Brian Larsen

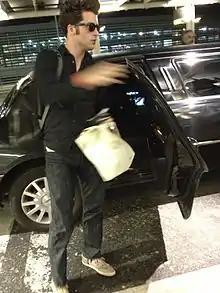
Larsen in Toronto, Canada in April 2013.

On October 10, 2007, Larsen announced on his official website that he intended to disband Twilight's Moon and stated that he was in the process of writing and recording music under his own name. The resulting album, "Breaking", was released on August 4, 2009, to mostly positive reviews. In the summer of 2009, Larsen assembled a permanent touring band composed of guitarist Anne Muntuerto (of the Philippines-based band Cattski), bassist Devon Eason, and session drummer Lydia Lewis. Brian and his band toured the United States through the end of 2009, and Larsen (sometimes accompanied by Muntuerto) toured the country again, performing acoustic version of his songs during the first half of 2010, including a Los Angeles charity concert on the evening before the 52nd Grammy Awards to benefit victims of the 2010 Haiti earthquake.